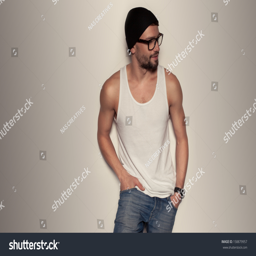
trendy young man wearing blue jeans , a tank top and a beanie hat leaning against a wall